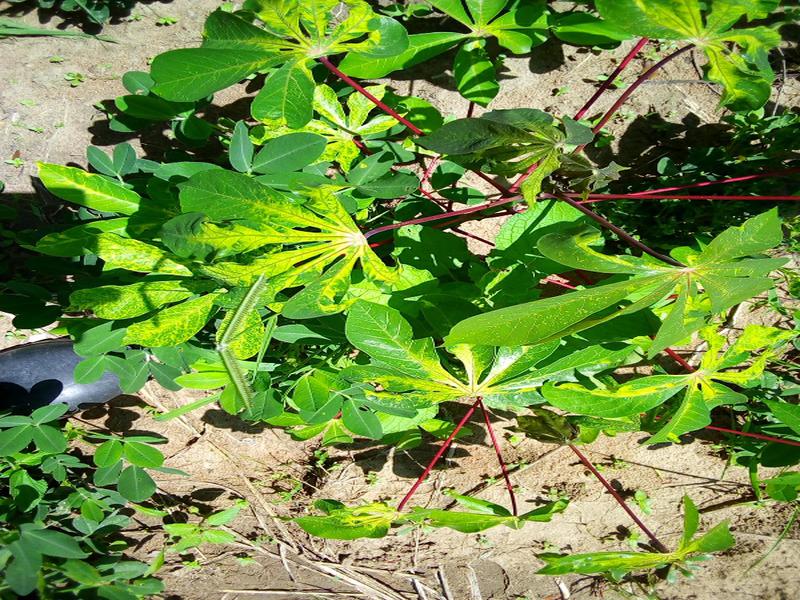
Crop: cassava
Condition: mosaic_disease